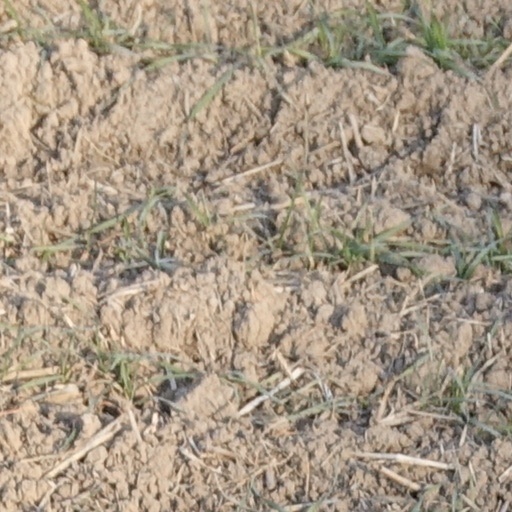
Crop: wheat